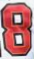
Number: 8